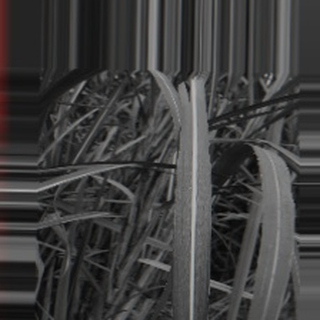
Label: sugarcane_bacterial_blight